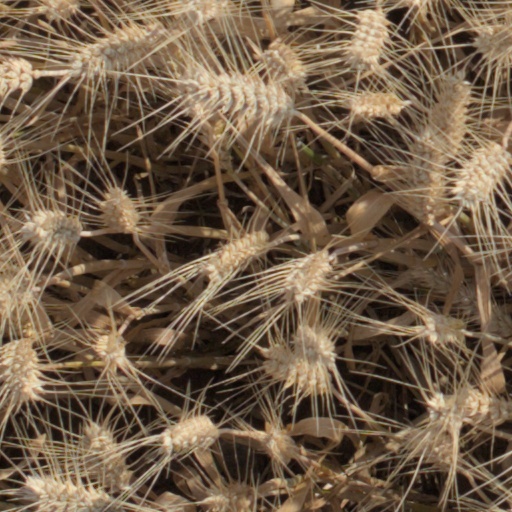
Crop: wheat